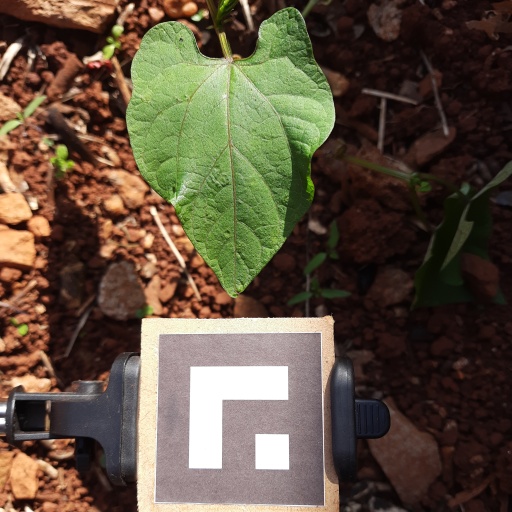
Observations: wavy surface, no eating holes, under sunlight